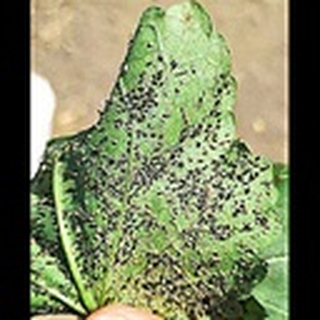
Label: cotton_aphids